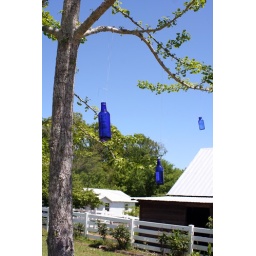
Blue bottles hanging from a tree in Pond, MS